Sport in the United Kingdom

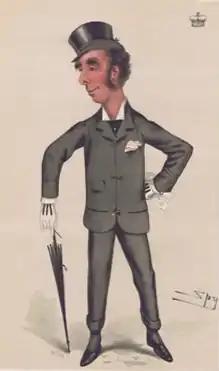
"Vanity Fair" caricature of John Douglas, 9th Marquess of Queensberry. The caption reads "A good light weight".

Athletics does not have a very high profile in Britain on a week-in week-out basis, but it leaps to prominence during major championships. The level of attention received by successful British athletes is illustrated by the fact that athletes have won far more BBC Sports Personality of the Year awards than practitioners of any other sport. The governing body of British Athletics is UK Athletics. There are also semi-independent athletics associations in each of the home nations.